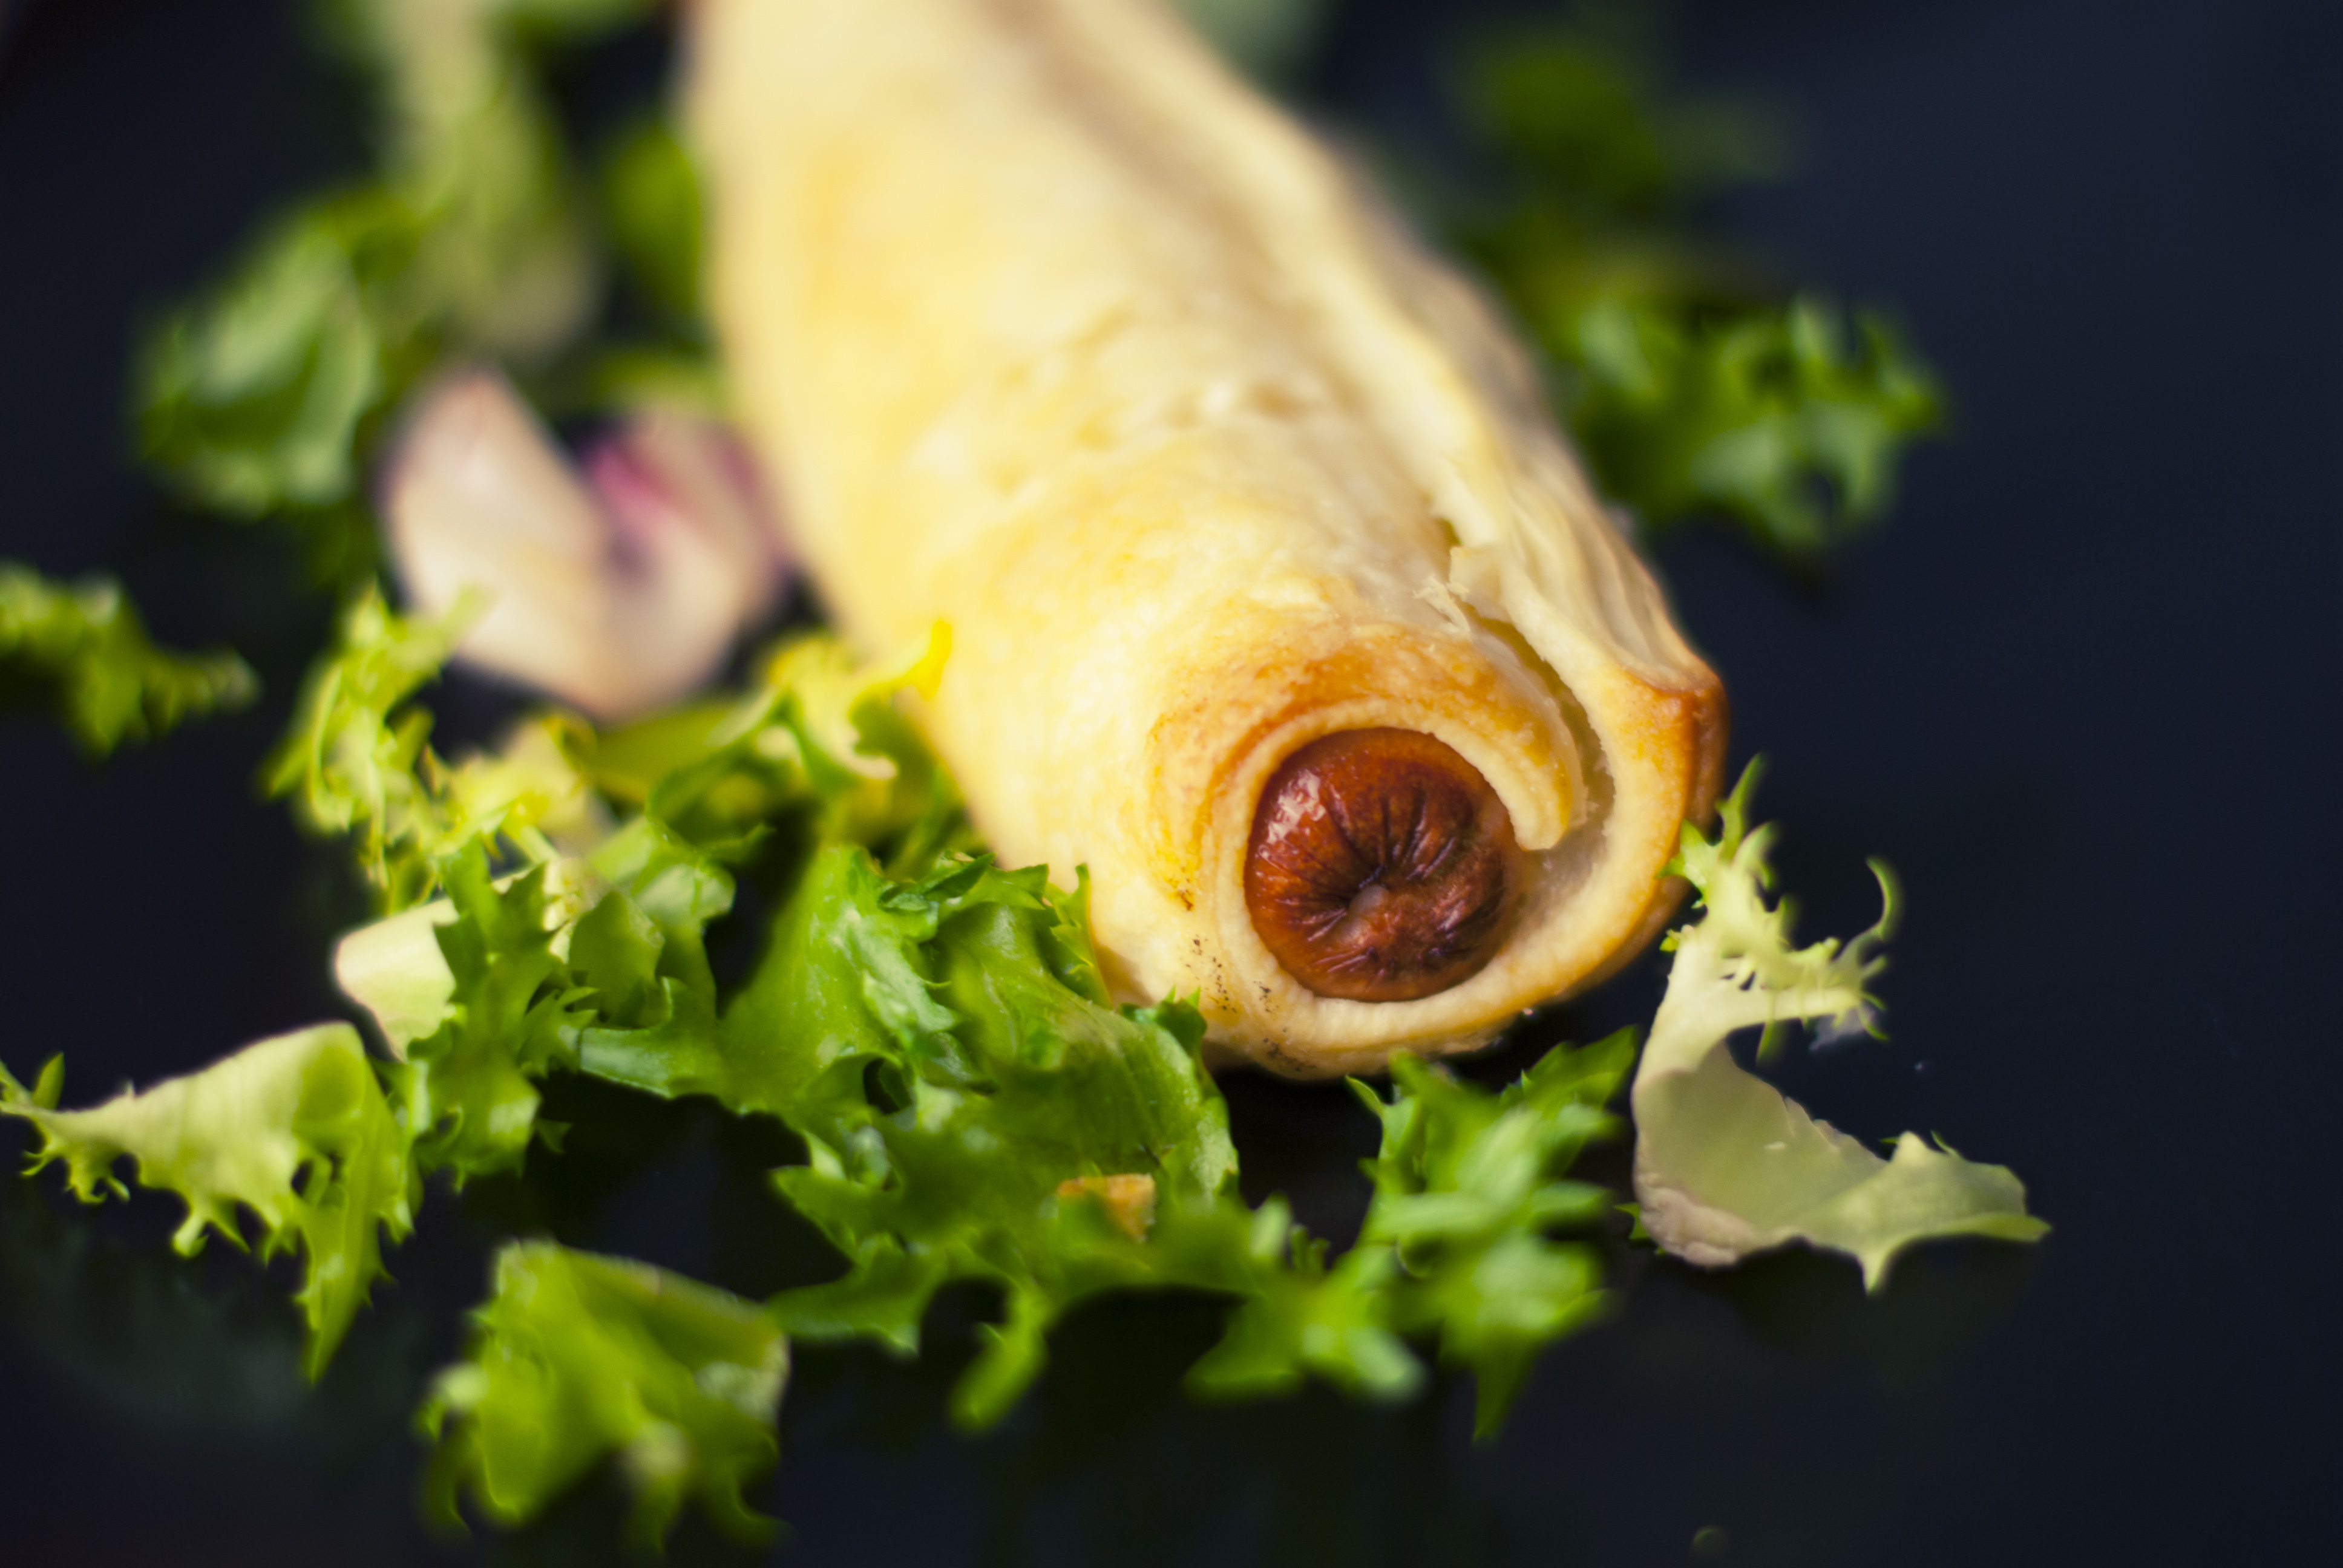
plant, leaf, flower, food, green, produce, vegetable, cuisine, sausage, hot dog, macro photography, puff pastry